Bob Fitzsimmons vs. Tom Sharkey

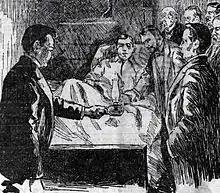
Sharkey in bed surrounded by Doctors

Earp stopped the bout, and after conferring with both corners for more than 30 seconds, ruled that Fitzsimmons had hit Sharkey below the belt, a violation of the Marquess of Queensberry Rules. His decision disqualified Fitzsimmons and Earp handed the check for the prize money to Sharkey's second. College student and future novelist William MacLeod Raine happened to be in San Francisco. Until he saw Earp in the ring, he'd never heard of him. Raine later reported,